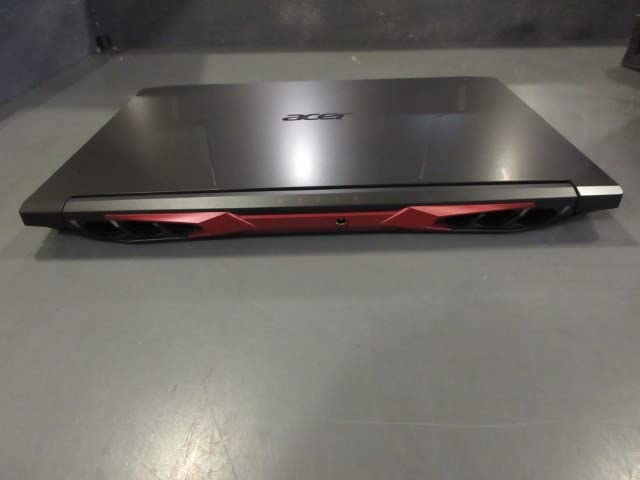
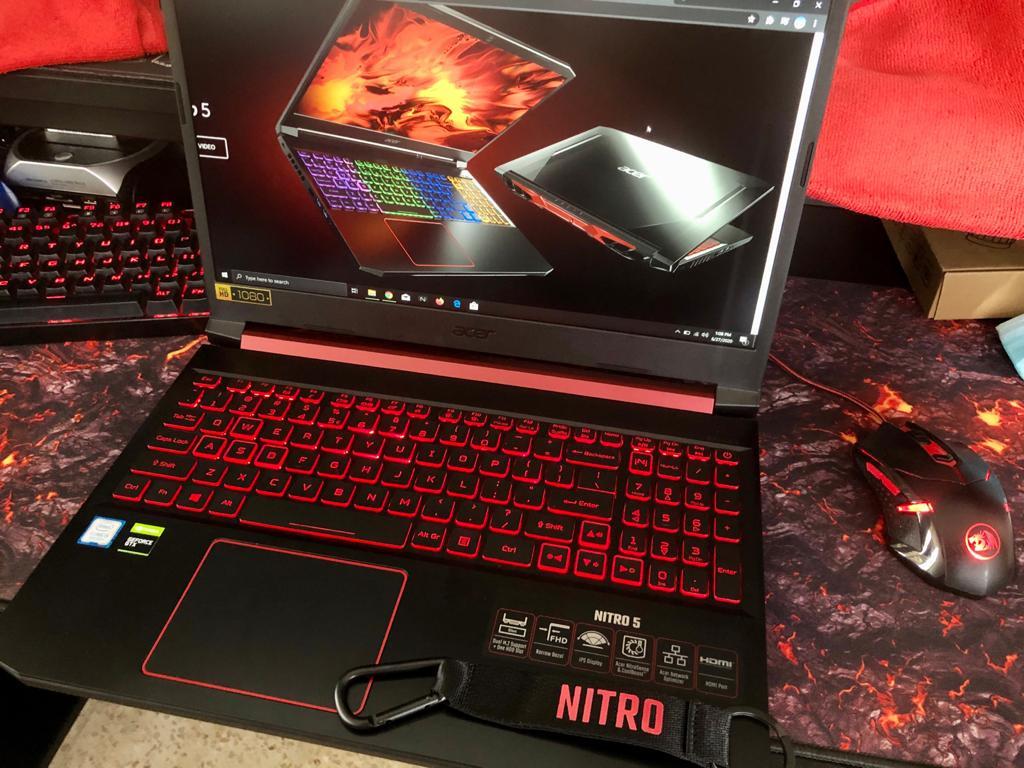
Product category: laptop
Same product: no